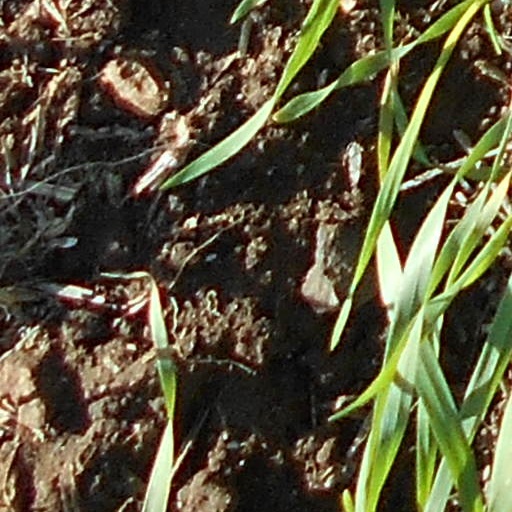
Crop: wheat